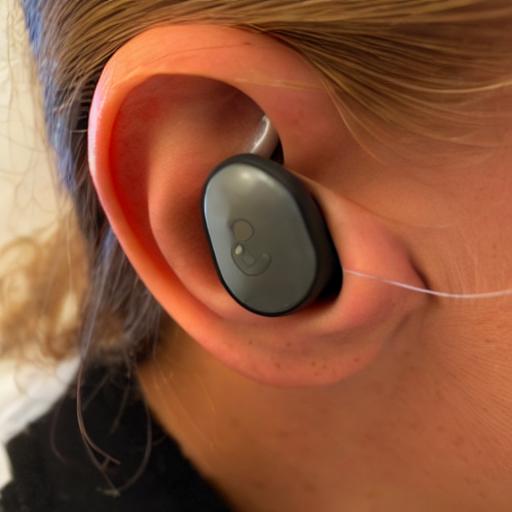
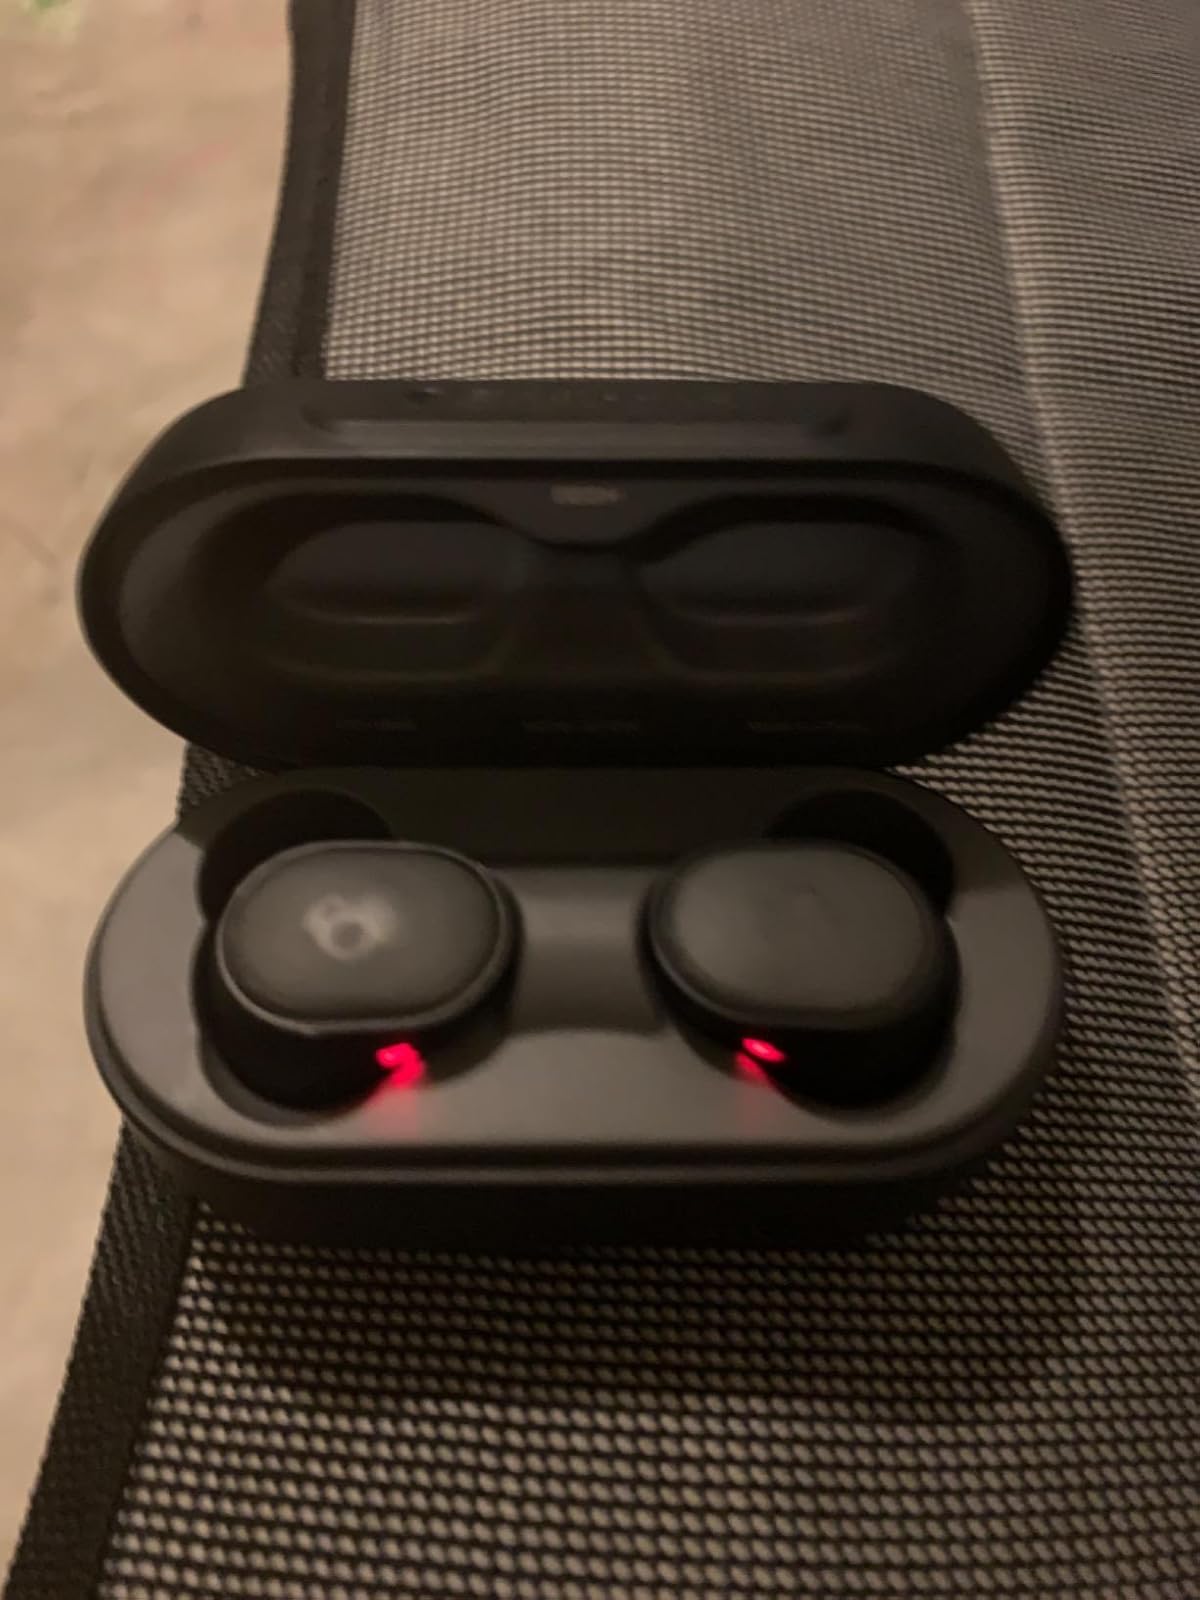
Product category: earbuds
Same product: no